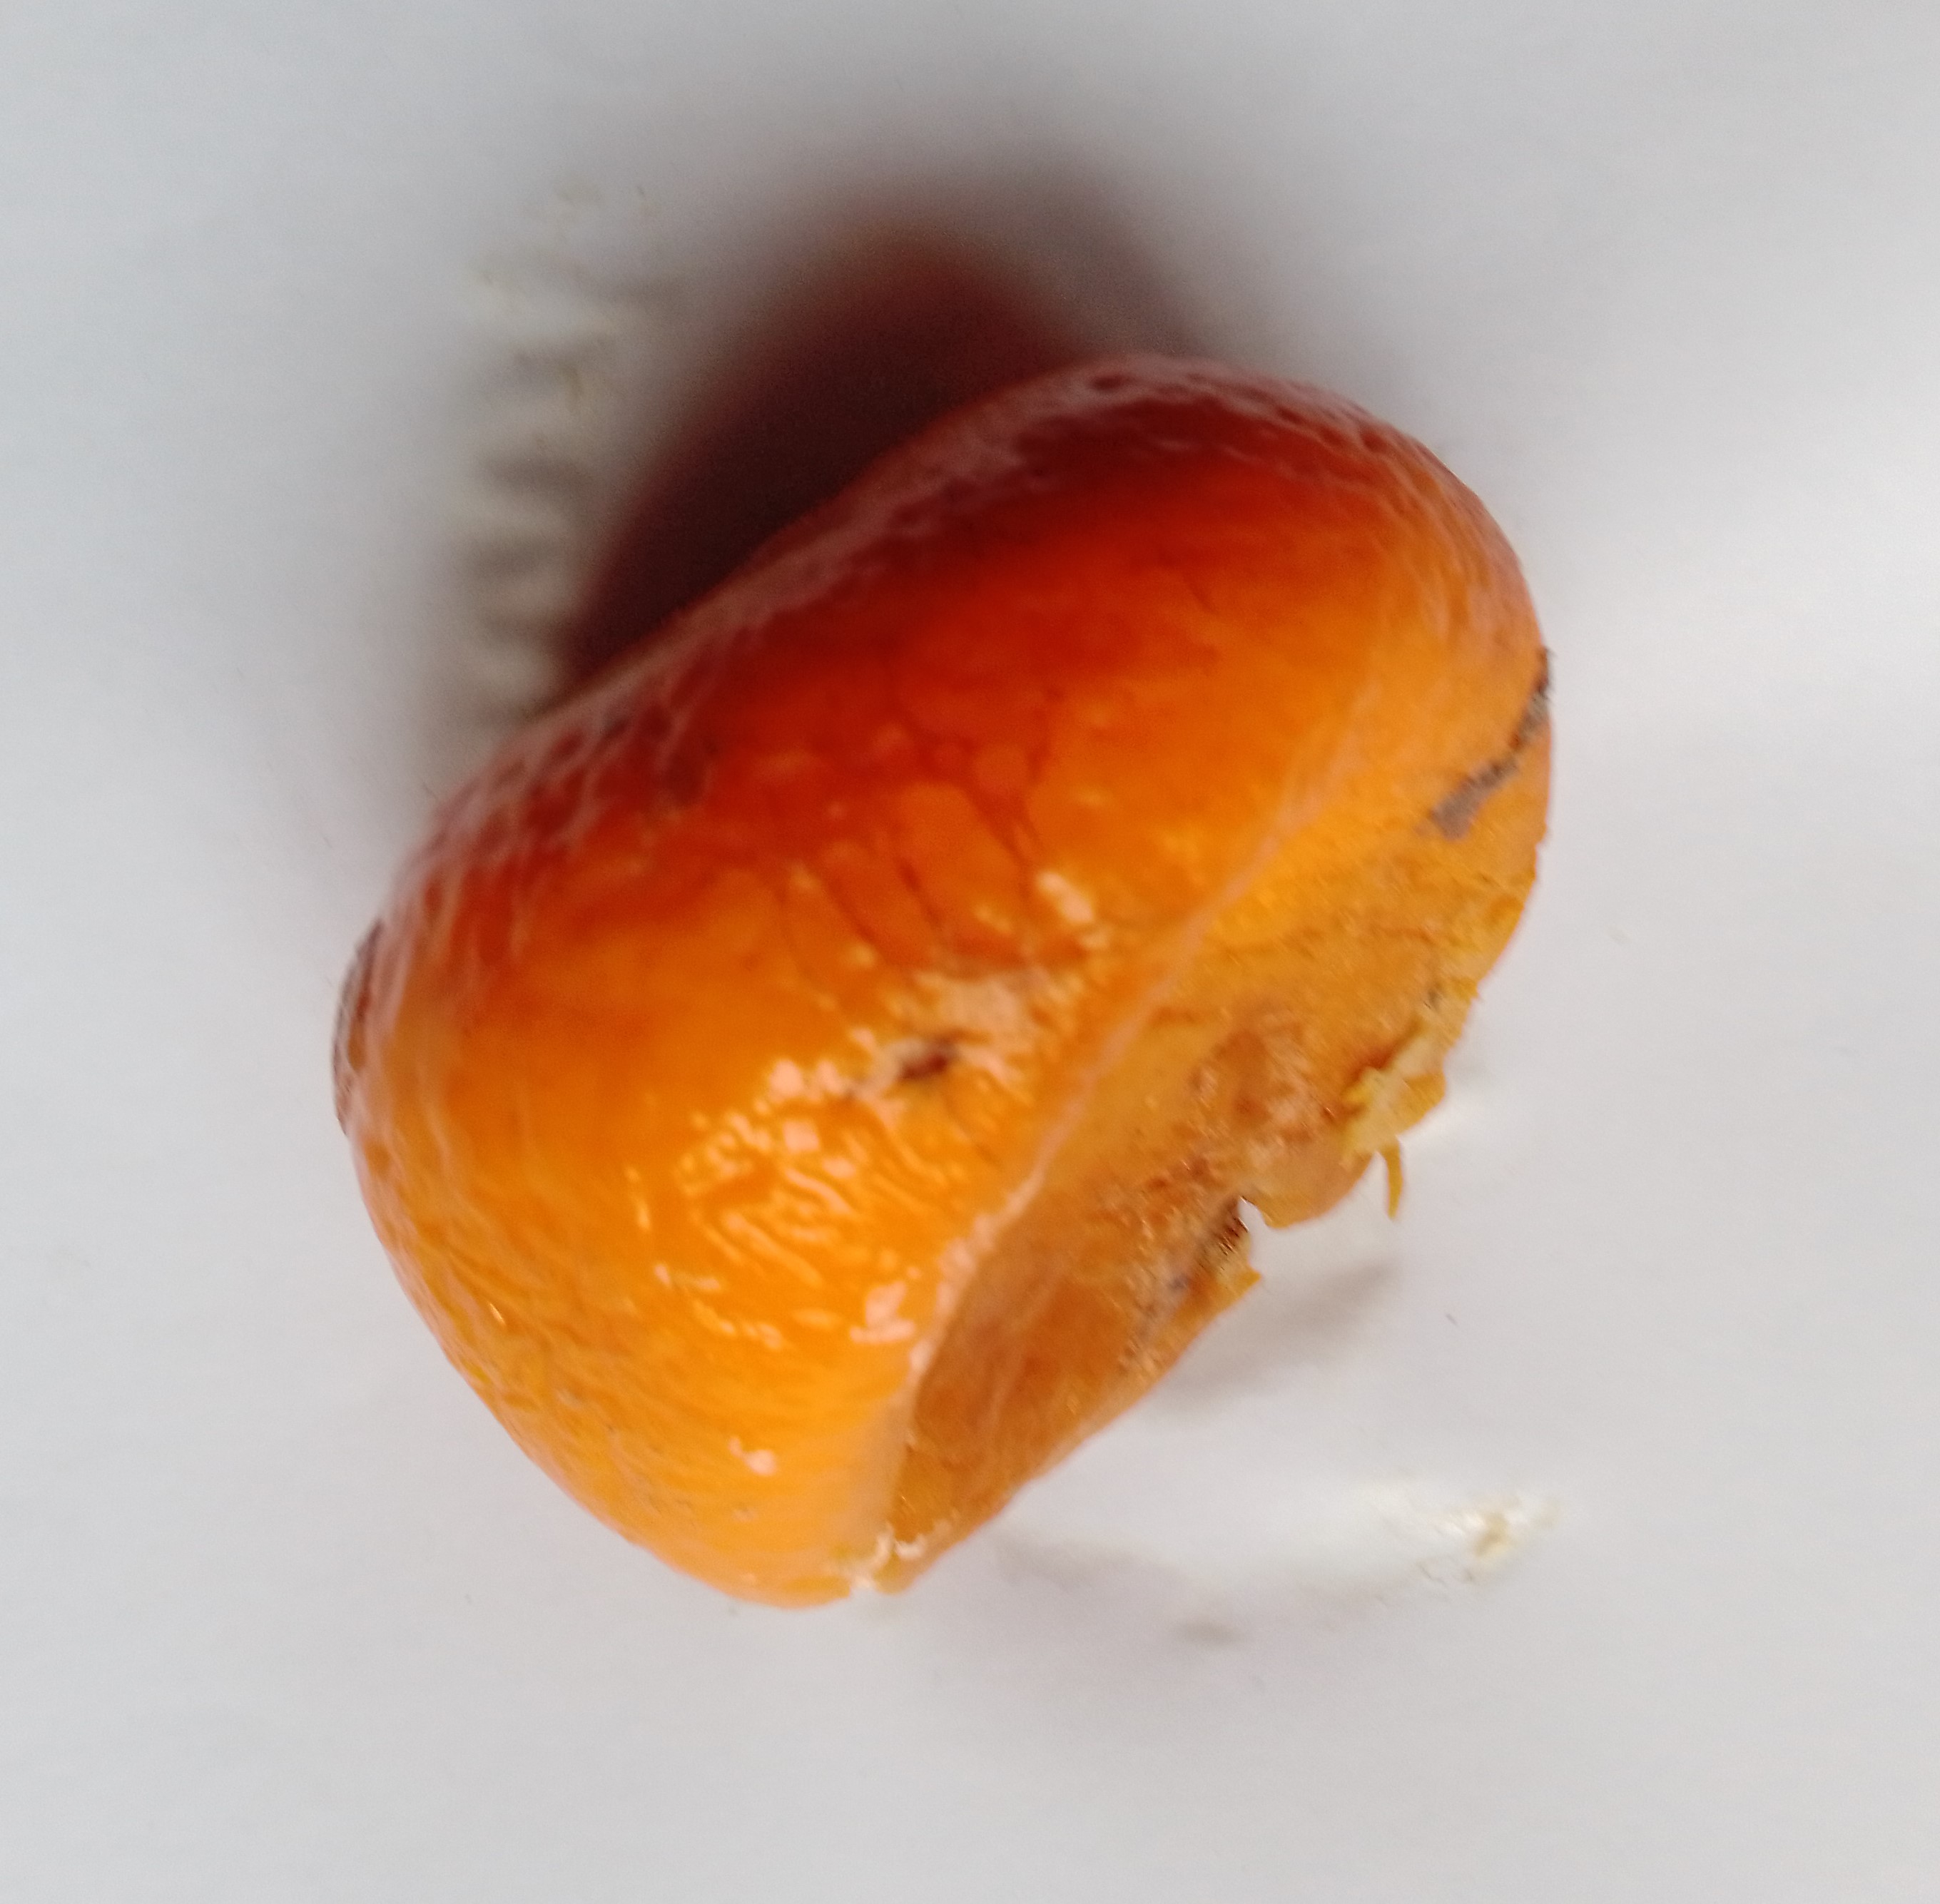
Fruit: orange
Condition: rotten